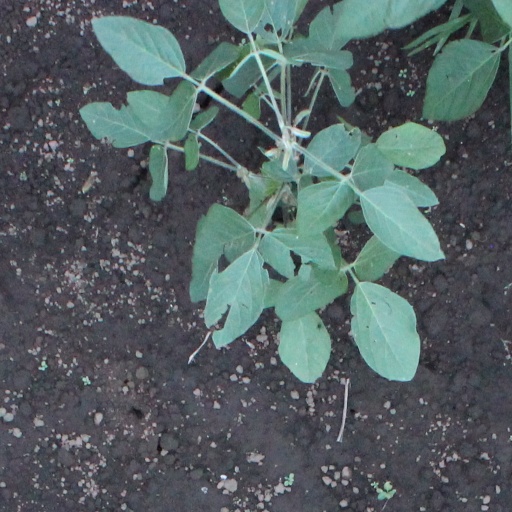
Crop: soybean